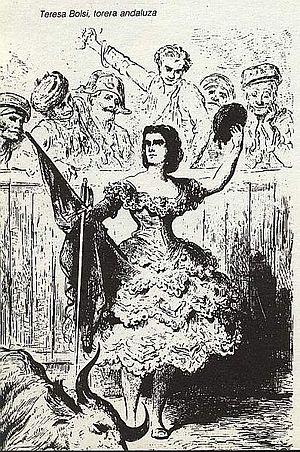
Teresa Bolsi, torera andalouse (1862)
Une torera est une femme affrontant les taureaux de combat à pied lors de corridas ou à cheval lors de corridas de rejón. Son équivalent masculin est un torero.